Uniforms of the United States Coast Guard Auxiliary

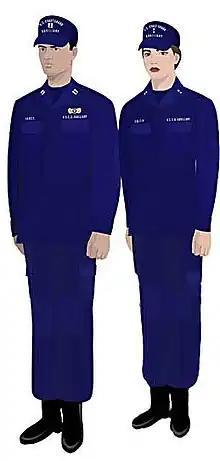
Operational Dress Uniform (ODU)

Auxiliarists wear the Operational Dress Uniform (ODU) as the standard working uniform. The ODU is similar to the old Battle Dress Uniform, both in function and style, but is a solid dark blue color, rather than camouflage, and lacks lower pockets on the blouse. In the fall of 2008 a second-generation Operational Dress Uniform was introduced, with the major change being that the top is worn on the outside of, rather than tucked into, the trousers.